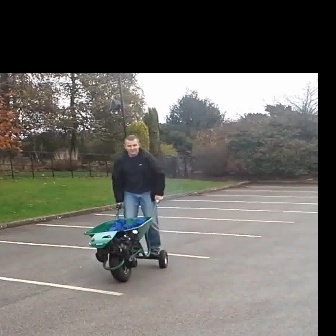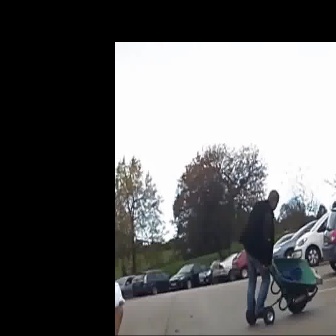
  Please identify the target specified by the bounding box [83,197,167,281] in the first image and locate it in the second image. Return the coordinates in [x_min,y_min,x_max,y_max] format.
Answer: [244,247,323,326]